Pedro Feliz

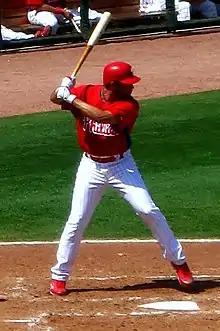
Feliz with the Philadelphia Phillies in 2009

On November 8, 2009, Philadelphia management declined to exercise Feliz's option for the season, thereby making him a free agent, once again.